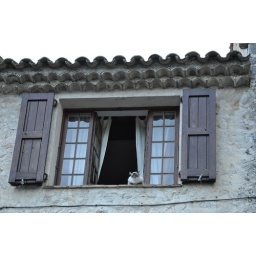
cat by the window